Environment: real
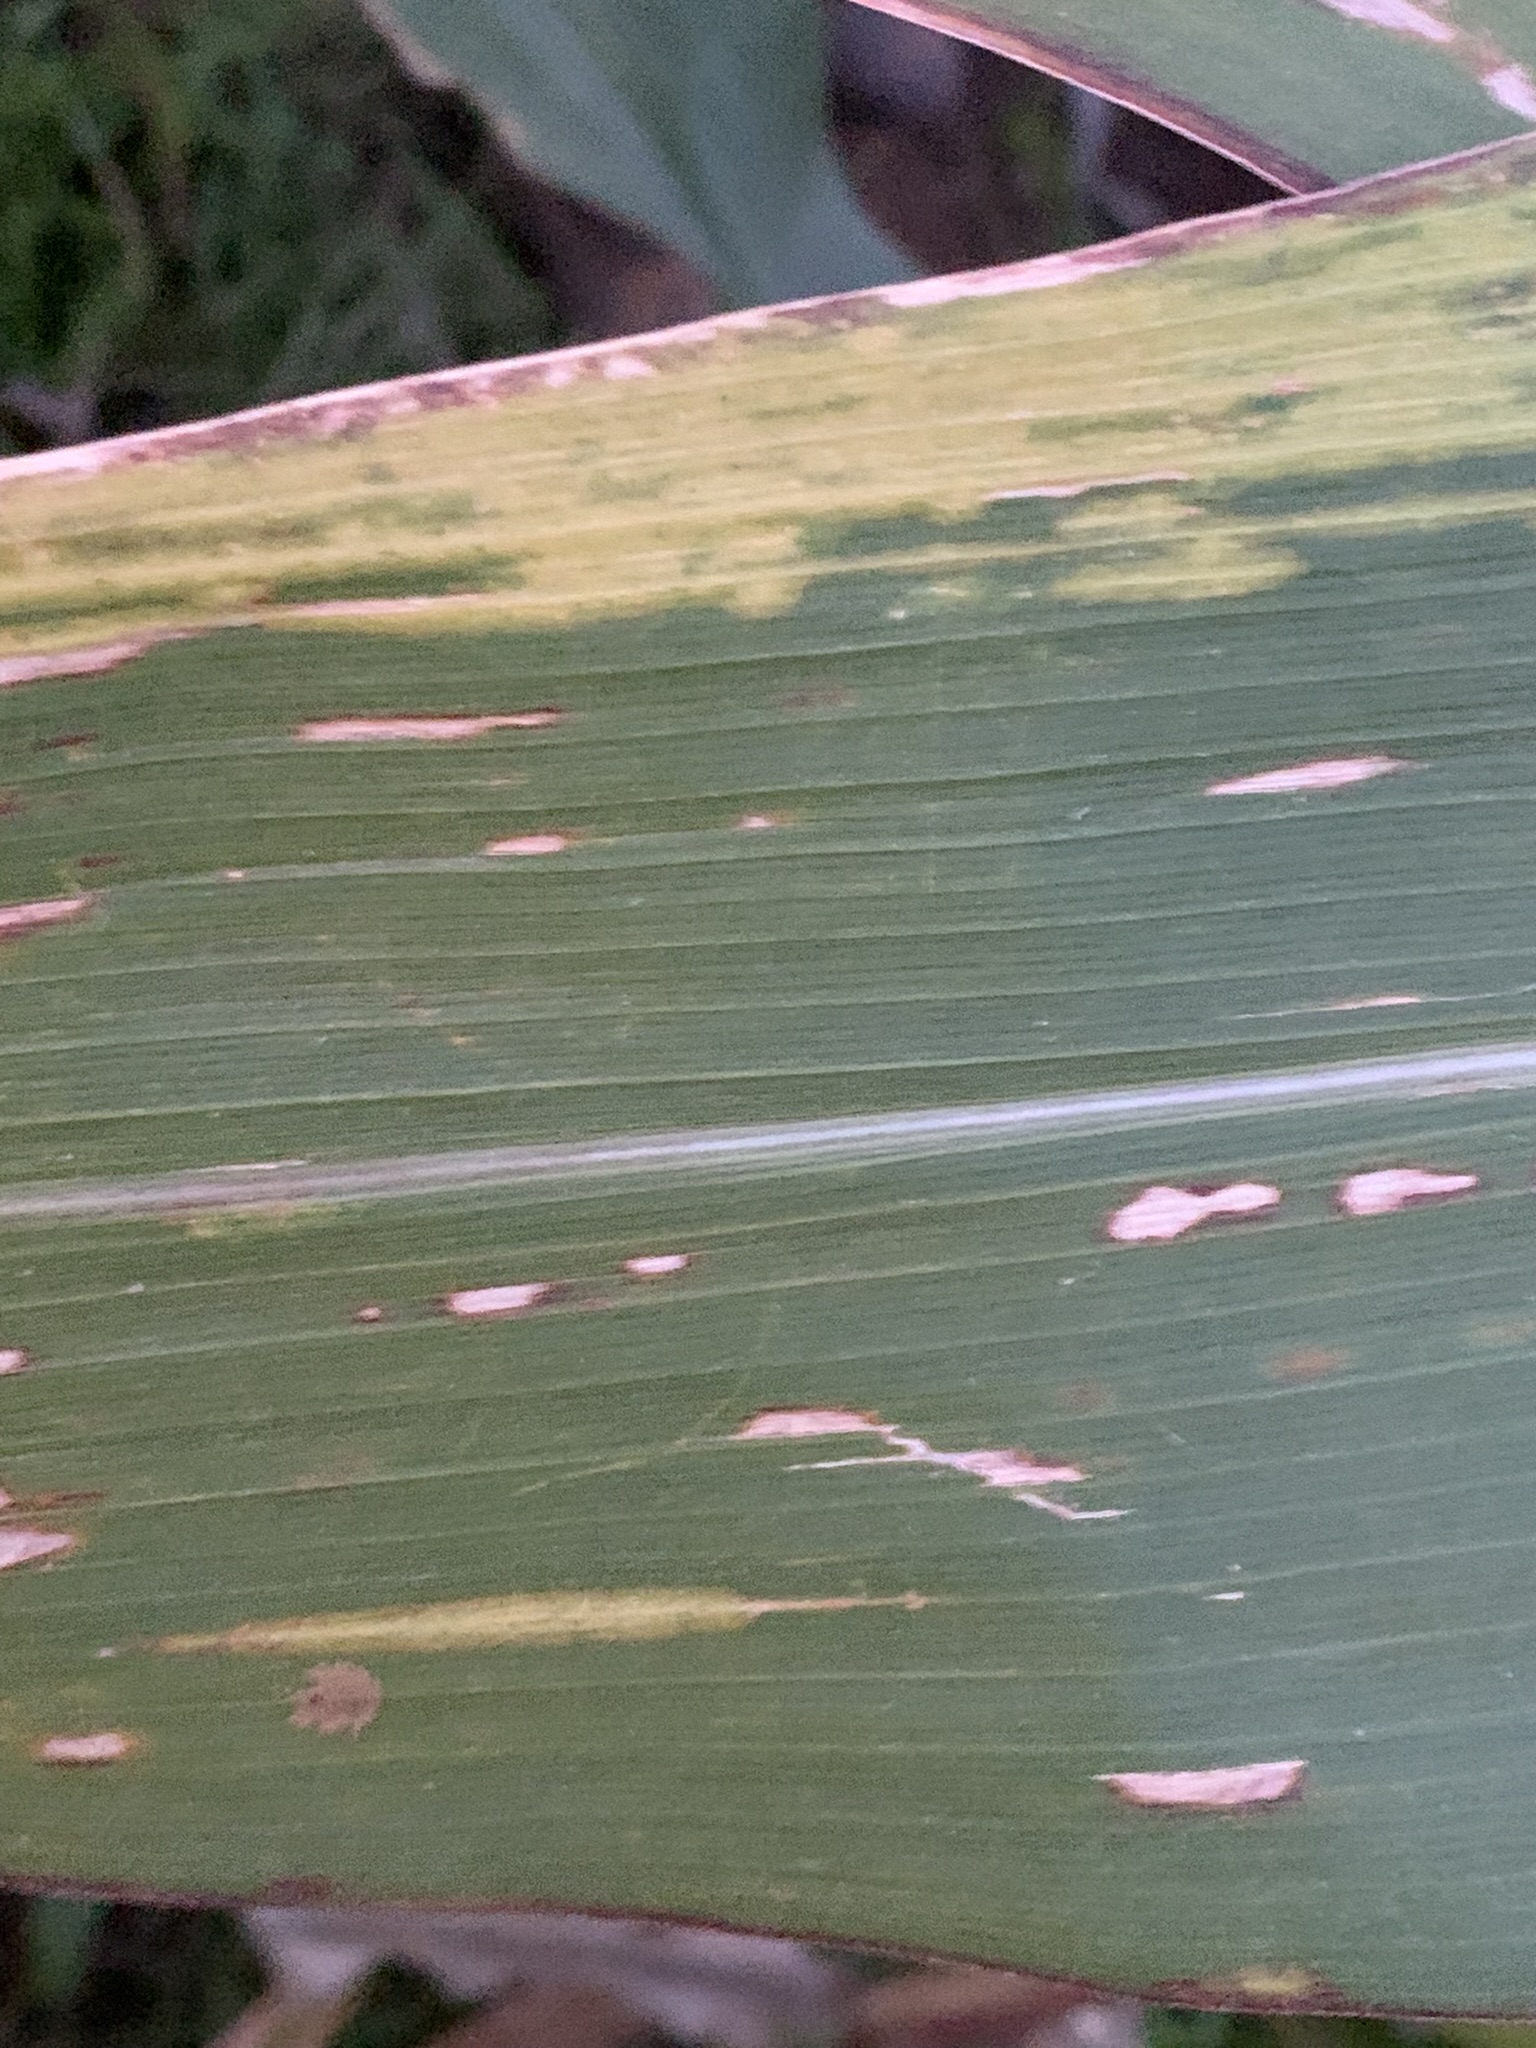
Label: lethal_necrosis